Abdul Malik (athlete)

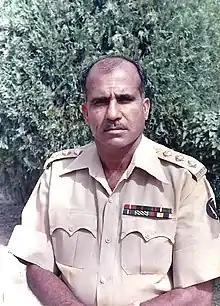

Abdul Majeed Malik (born 29 April 1937) is a Pakistani sprinter who won two international and four national gold medals, three international and four national silver medals, and one international bronze medal for Pakistan. He competed in the 4 x 100 metres relay and 110m hurdles at the 1960 Summer Olympics. He also participated in the 1958 Asian Games.